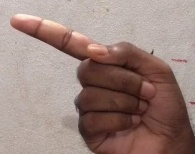
ASL sign: G